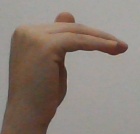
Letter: khaa